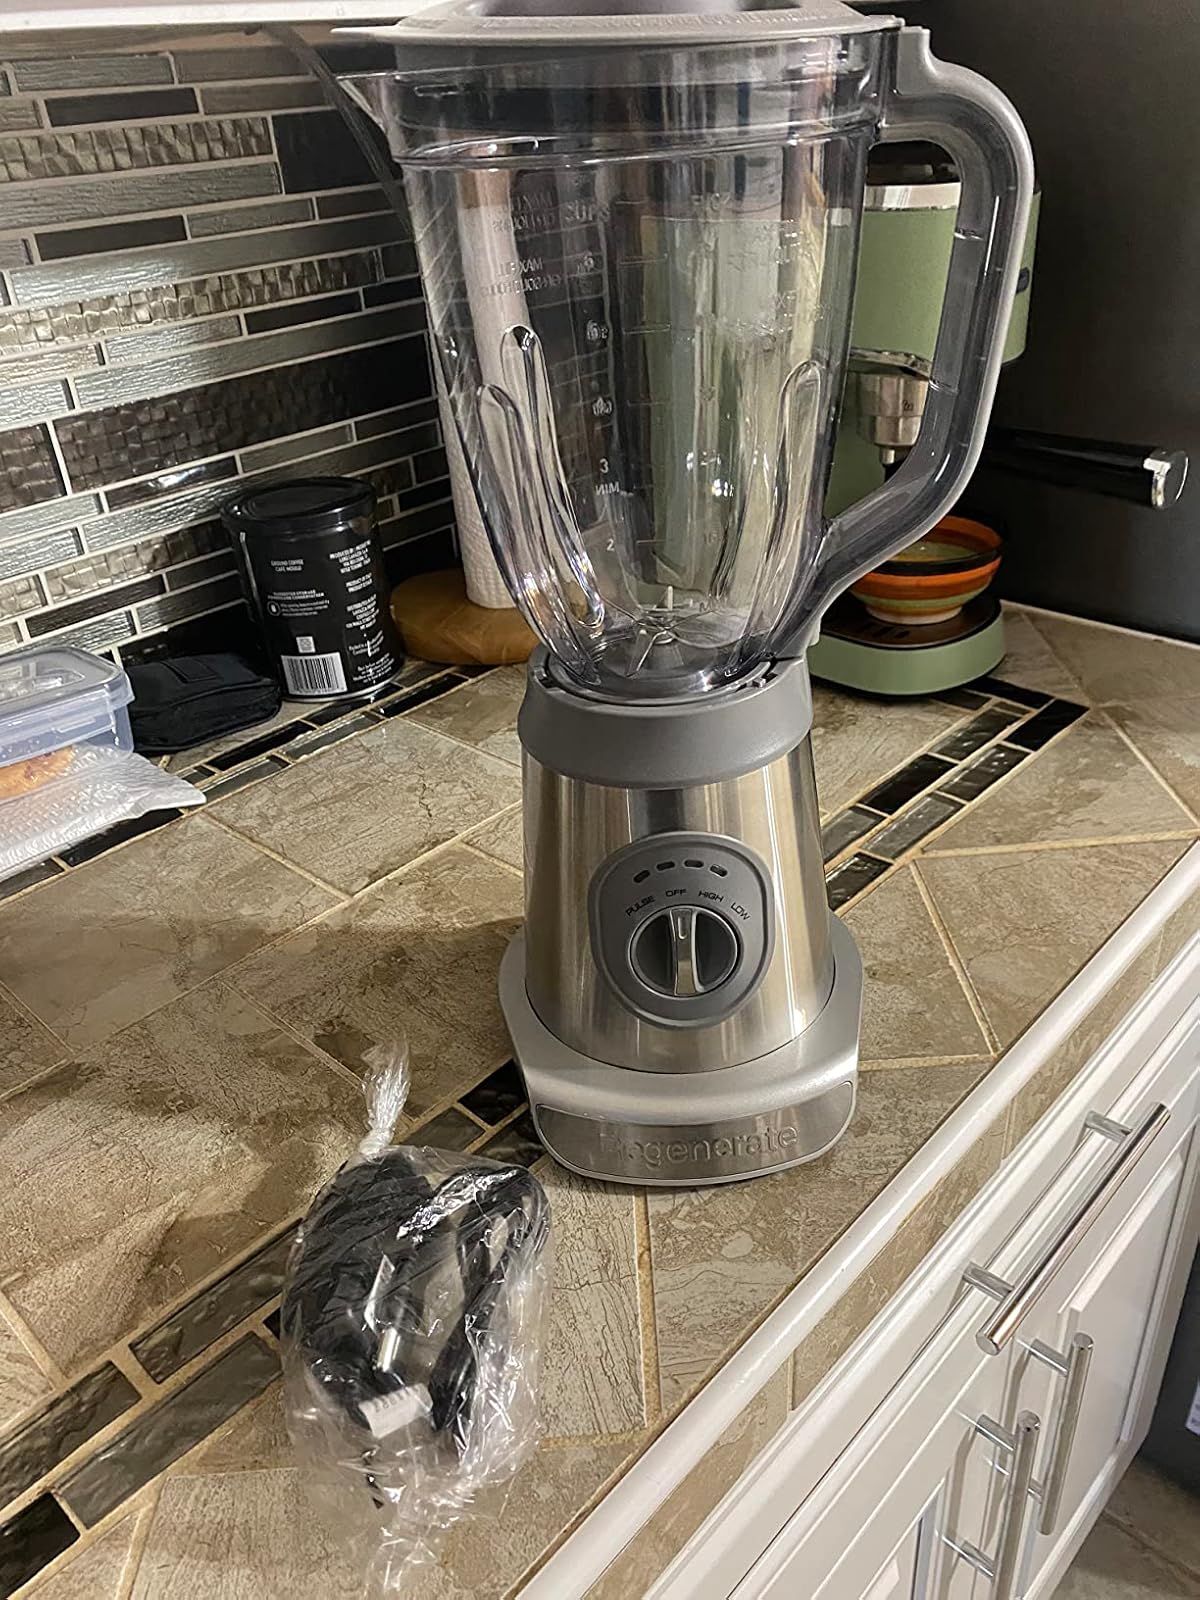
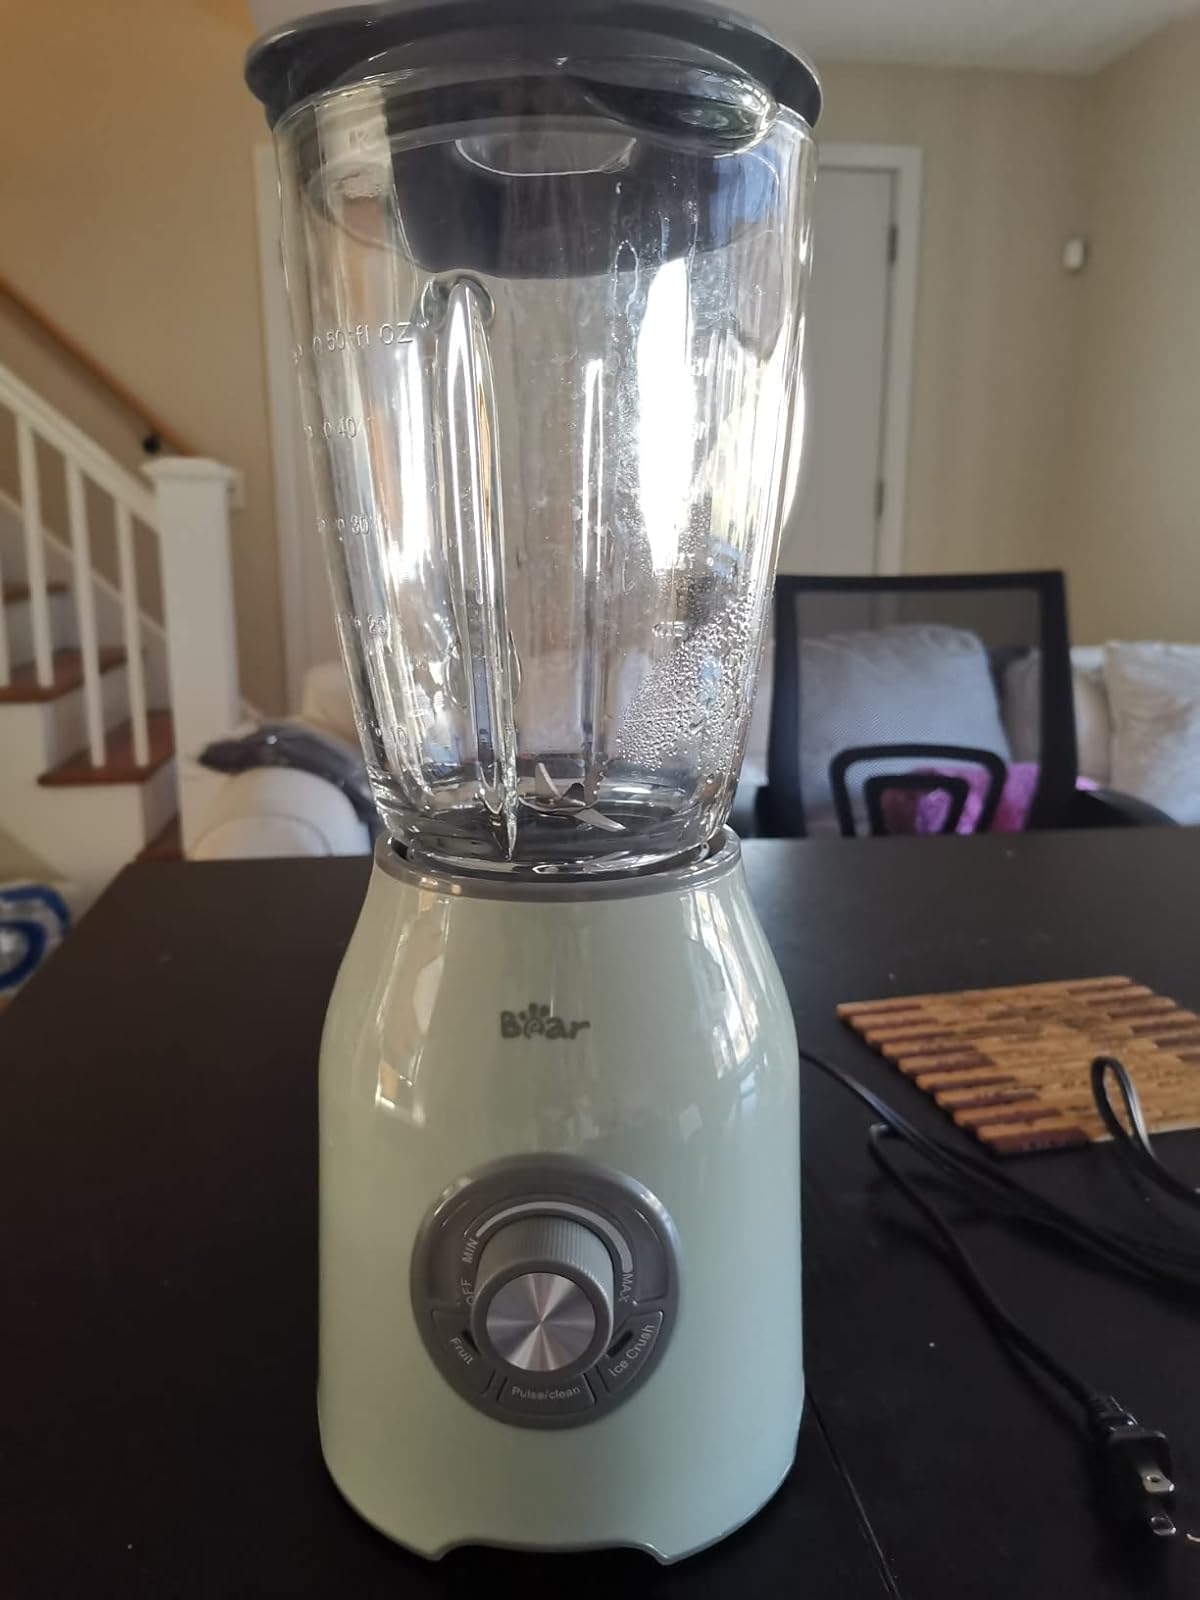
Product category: items_blender
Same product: no